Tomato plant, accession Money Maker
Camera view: bottom (45 deg); turntable rotation: 300 degrees
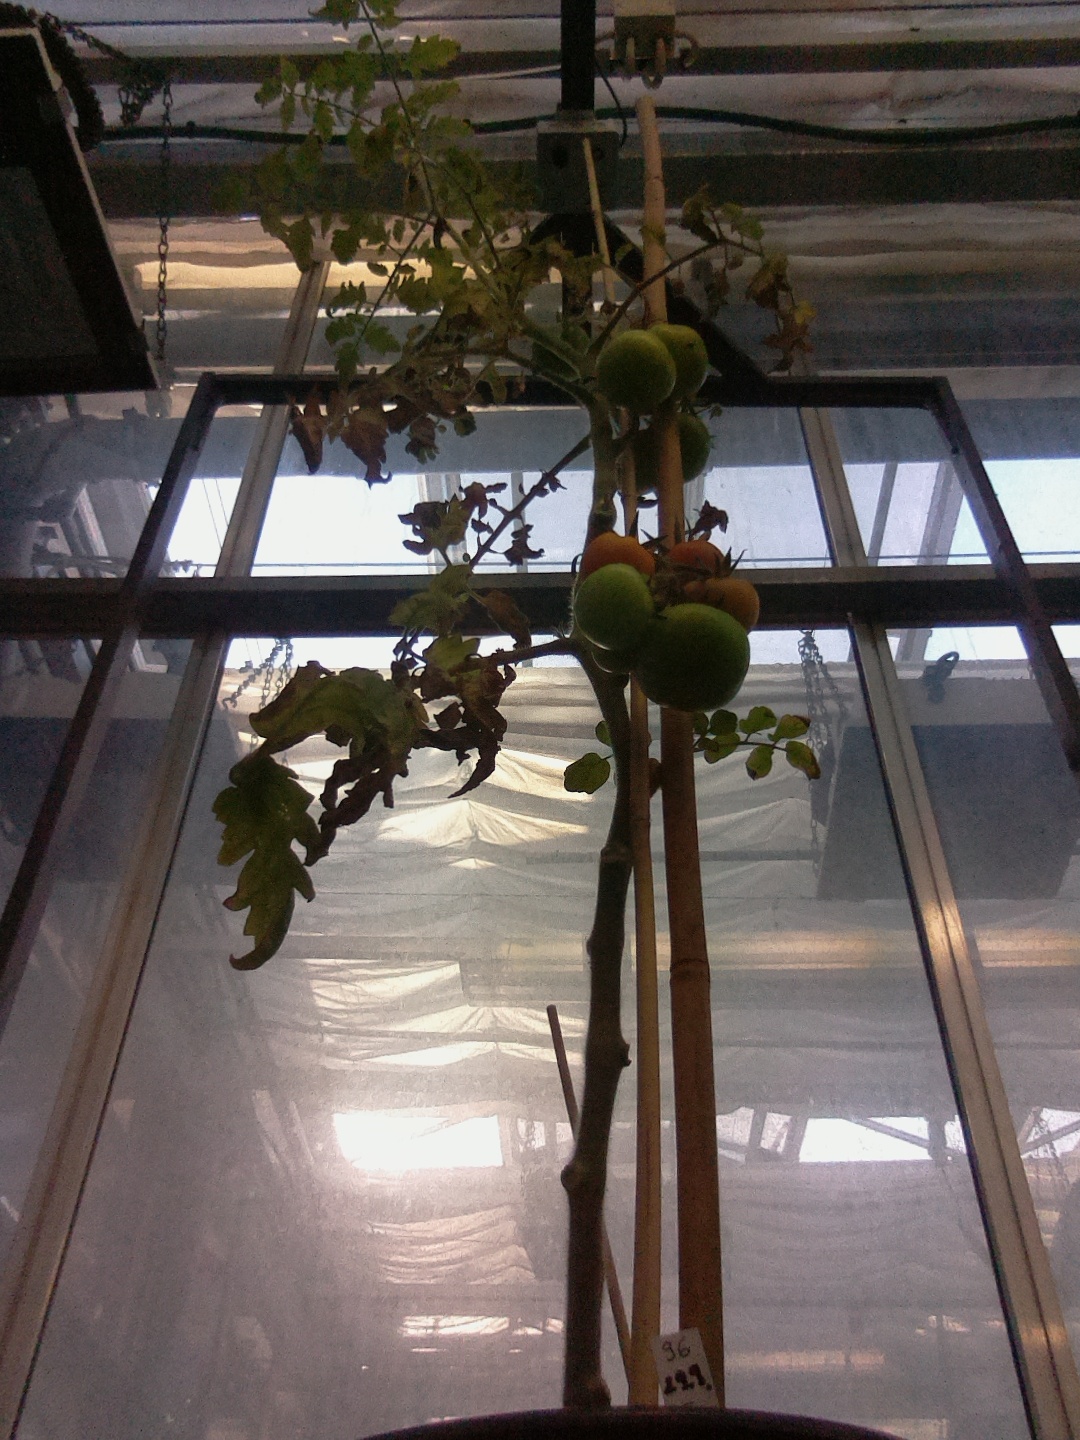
BBCH growth stage 83: 30%-40% of fruits show typical fully ripe color